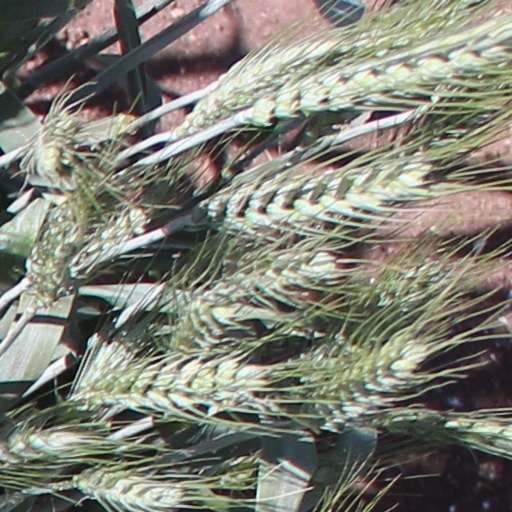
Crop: wheat